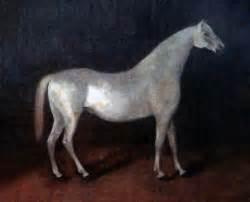
horse